McDonnell F2H Banshee

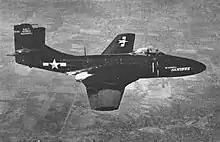
XF2D-1, later XF2H-1 in 1947

The origins of the Banshee can be traced back to the FH Phantom, the United States Navy's first carrier-based jet fighter. This predecessor had been first proposed by McDonnell in January 1943 and made its first flight on 2 January 1945. Even prior to production-standard Phantoms commencing delivery in January 1947, the company had already progressed with development of a successor. On 2 March 1945, the U.S. Navy's Bureau of Aeronautics instructed McDonnell to produce three prototypes of the improved derivative they had envisioned, designated "XF2D-1". The company's design team had originally intended for this aircraft to be a straightforward modification of the Phantom and thus to share many components between the two aircraft, but it promptly became clear that the new aircraft ought to possess heavier armament, greater internal fuel capacity, and several other improvements that made the original concept infeasible.